Saadian Tombs

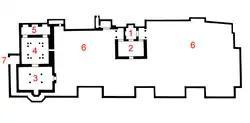
General layout of the Saadian Tombs today. The eastern building is the older mausoleum, consisting of a central square chamber, the Chamber of Lalla Mas'uda (1), and a larger rectangular tomb chamber, the so-called Grand Chamber (2). Two loggias are located on either side of it. The larger western building (on the left) is composed of the Chamber of the Mihrab (3), the Chamber of the Twelve Columns (4), and the Chamber of the Three Niches (5). In between these buildings are gardens full of other tombs (6). Visitors today enter via a narrow passage from the west (7).

Eventually, the necropolis was isolated from the surrounding streets and fell out of use. In 1917 they were "rediscovered" by the "Service des Beaux-Arts, Antiquités et Monuments historiques" ("Service of Fine Arts, Antiquities, and Historic Monuments") of Morocco, an official body created in 1912 with the beginning of the French Protectorate over Morocco. By then, the tombs were in state of severe disrepair, and from 1917 onward the Service carried out a careful restoration process. Missing parts of the decoration were restored by using surviving parts as a model. The work also opened up the site to the general public for the first time. From the 1920s onward the tombs became the object of study by scholars. Today, they have become a major tourist attraction in Marrakesh.